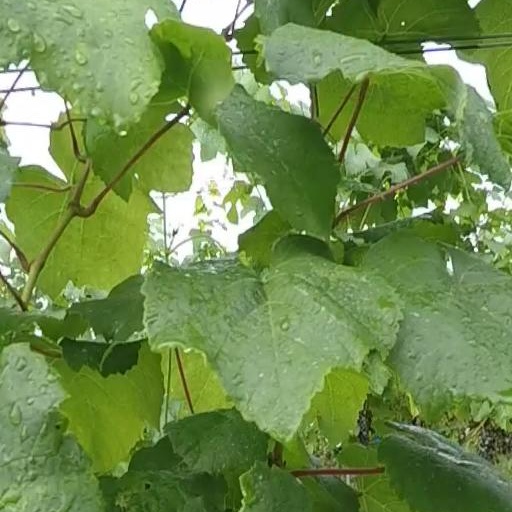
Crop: grape